Piezoresponse force microscopy

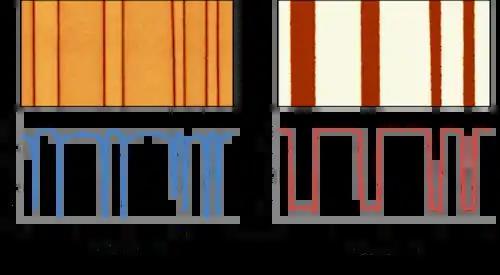
180° ferroelectric domains in KTP as imaged by PFM. Below are the associated line profiles across the domains

The image shows periodically poled 180° domains in potassium titanyl phosphate (KTP) as imaged by VPFM. In the image piezoresponse amplitude can be seen where dark areas represent the zero amplitude that is expected at domain boundaries where the unit cell is cubic i.e. centrosymmetric and so therefore not ferroelectric. On the left hand side piezoresponse phase can be seen where the measured phase changes to show the out-of-plane components that are pointing out of the screen, white areas, and into the screen, dark areas. The scan area is 20×10 μm. Below each scan is the relevant cross-section that shows in arbitrary units the PR amplitude and phase.